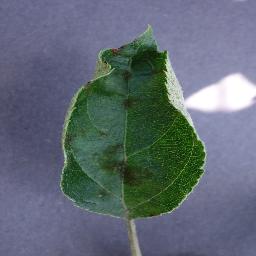
Label: Apple___Apple_scab